Enduring Love (film)

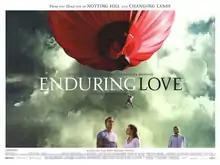
UK theatrical release poster

Enduring Love is a 2004 psychological thriller film directed by Roger Michell and written by Joe Penhall. It is based on the 1997 novel of the same name by Ian McEwan. The film stars Daniel Craig, Rhys Ifans, Samantha Morton, Bill Nighy, Susan Lynch and Corin Redgrave.